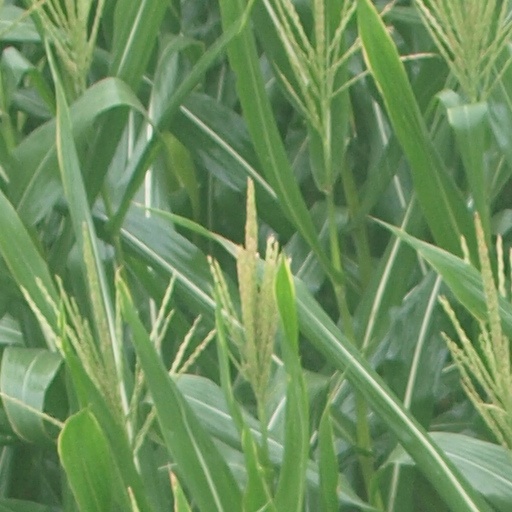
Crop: maize; corn